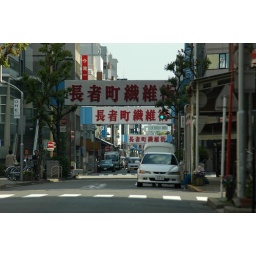
Chojamachi dress wholesale store street in Aichi Prefecture Nagoya City Naka ward, Japan.